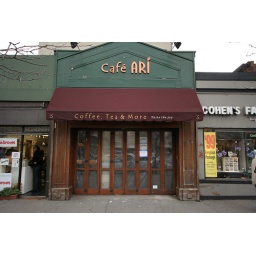
the sign in the window says KAO inc